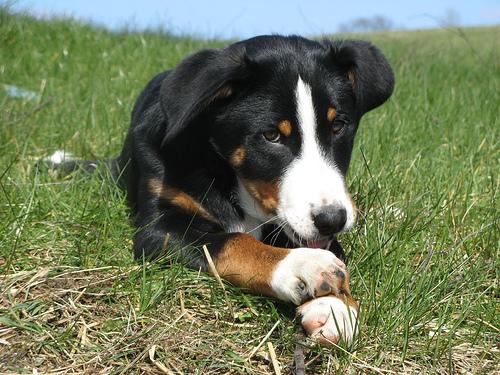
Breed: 234-n000091-Appenzeller